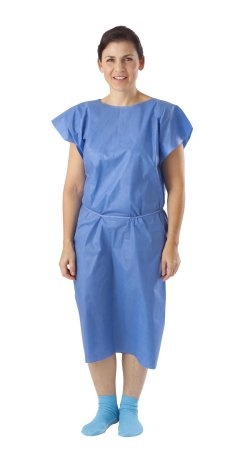
Medline Patient Exam Gown One Size Fits Most Blue Disposable - Case of 50 - NON27146SL-CS
Brand: Medline
GOWN, PATIENT SHORT SLV BLU Item Id 490971 MF Id# NON27146SL Manufacturer Medline Country of Origin Unknown Application Patient Exam Gown Color Blue Cuff Style Without Cuff Fastening Type Waist Tie Gender Unisex Material Polypropylene Size One Size Fits Most Sleeve Style Short Sleeve UNSPSC Code 42131504 Usage Disposable User Adult Latex Free Indicator Not Made with Natural Rubber Latex Features Standard cut provides full coverage and can be worn with the opening in front or back
Category: Business & Industrial > Medical > Hospital Gowns > Patient Gowns